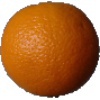
Label: orange